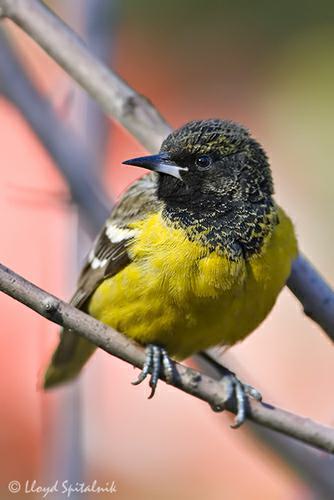
A photo of a scott oriole